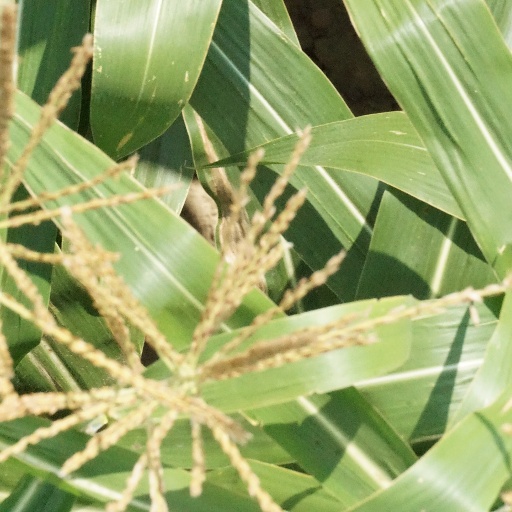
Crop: maize; corn